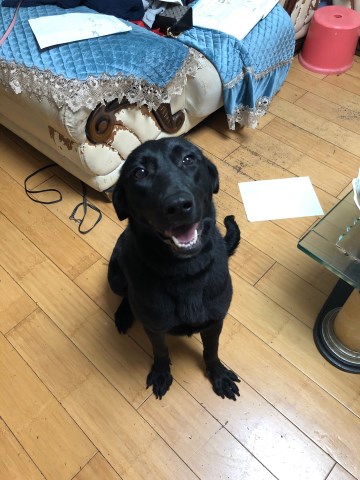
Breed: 3580-n000122-Labrador_retriever